March 702

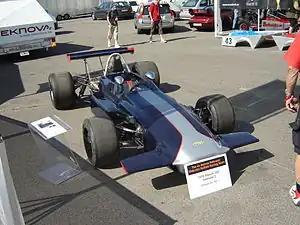
March 702 of Ronnie Peterson.

The March 702 was a Formula 2 racing car and was built by March Engineering in 1970.